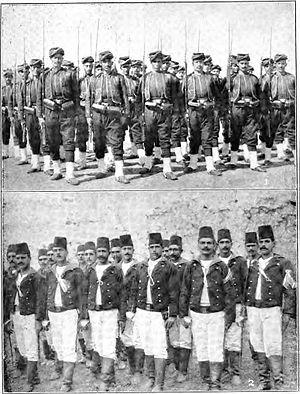
Pendant la période du déclin de l'Empire ottoman, le gouvernement des sultans mène, à partir de 1826, une série de réformes pour renforcer et moderniser l'armée ottomane afin de faire face aux révoltes intérieures et aux ambitions des puissances étrangères. Les réformes des Tanzimat établissent une armée permanente basée sur la conscription mais ne peuvent empêcher une série de défaites dans les guerres russo-turques et les guerres balkaniques. Allié de l'Allemagne pendant la Première guerre mondiale en Orient, il est entraîné dans sa défaite en 1918. Le refus de la capitulation entraîne la constitution d'une nouvelle armée nationale, autour de Mustafa Kemal, qui sort victorieuse de la guerre d'indépendance turque en 1922.